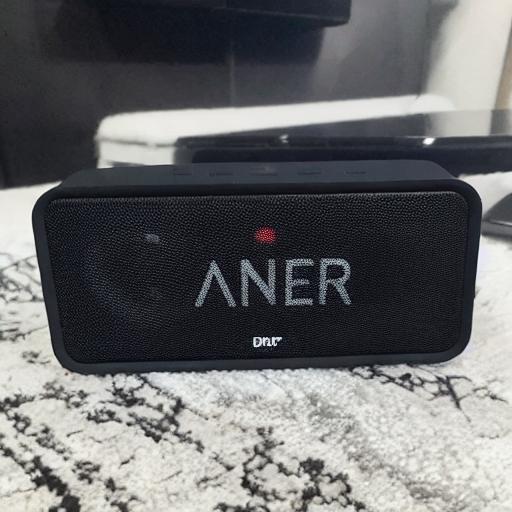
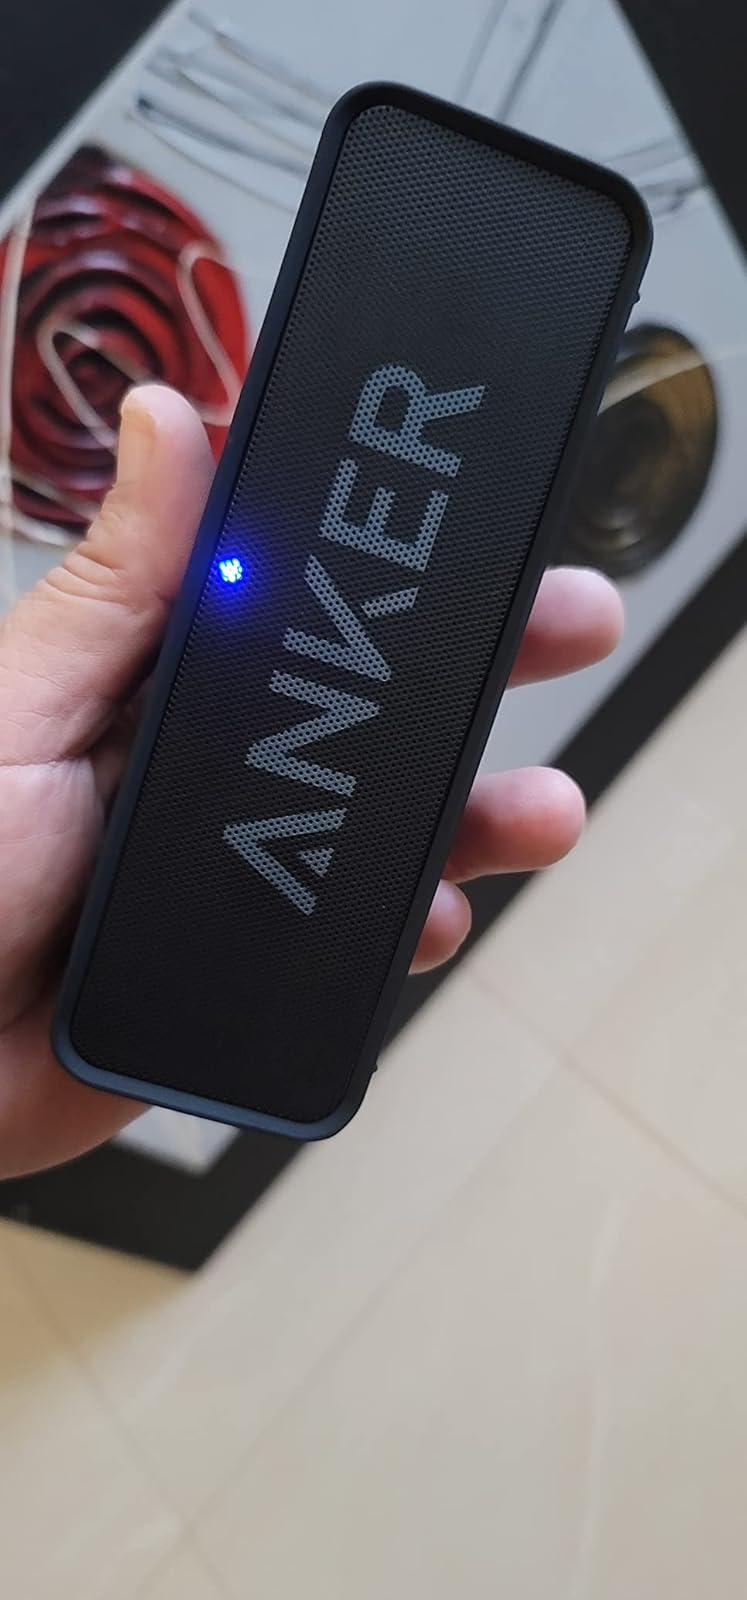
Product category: speaker
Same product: no